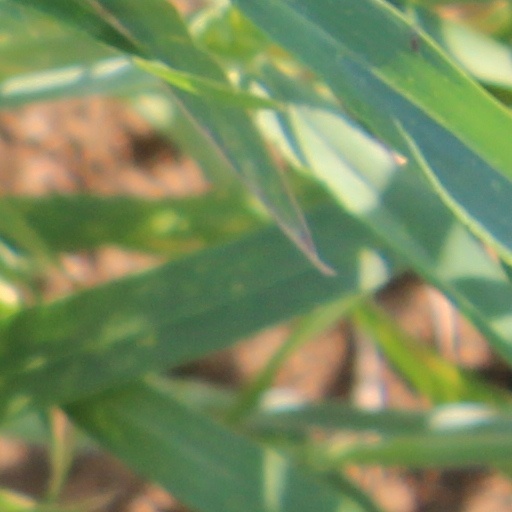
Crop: wheat